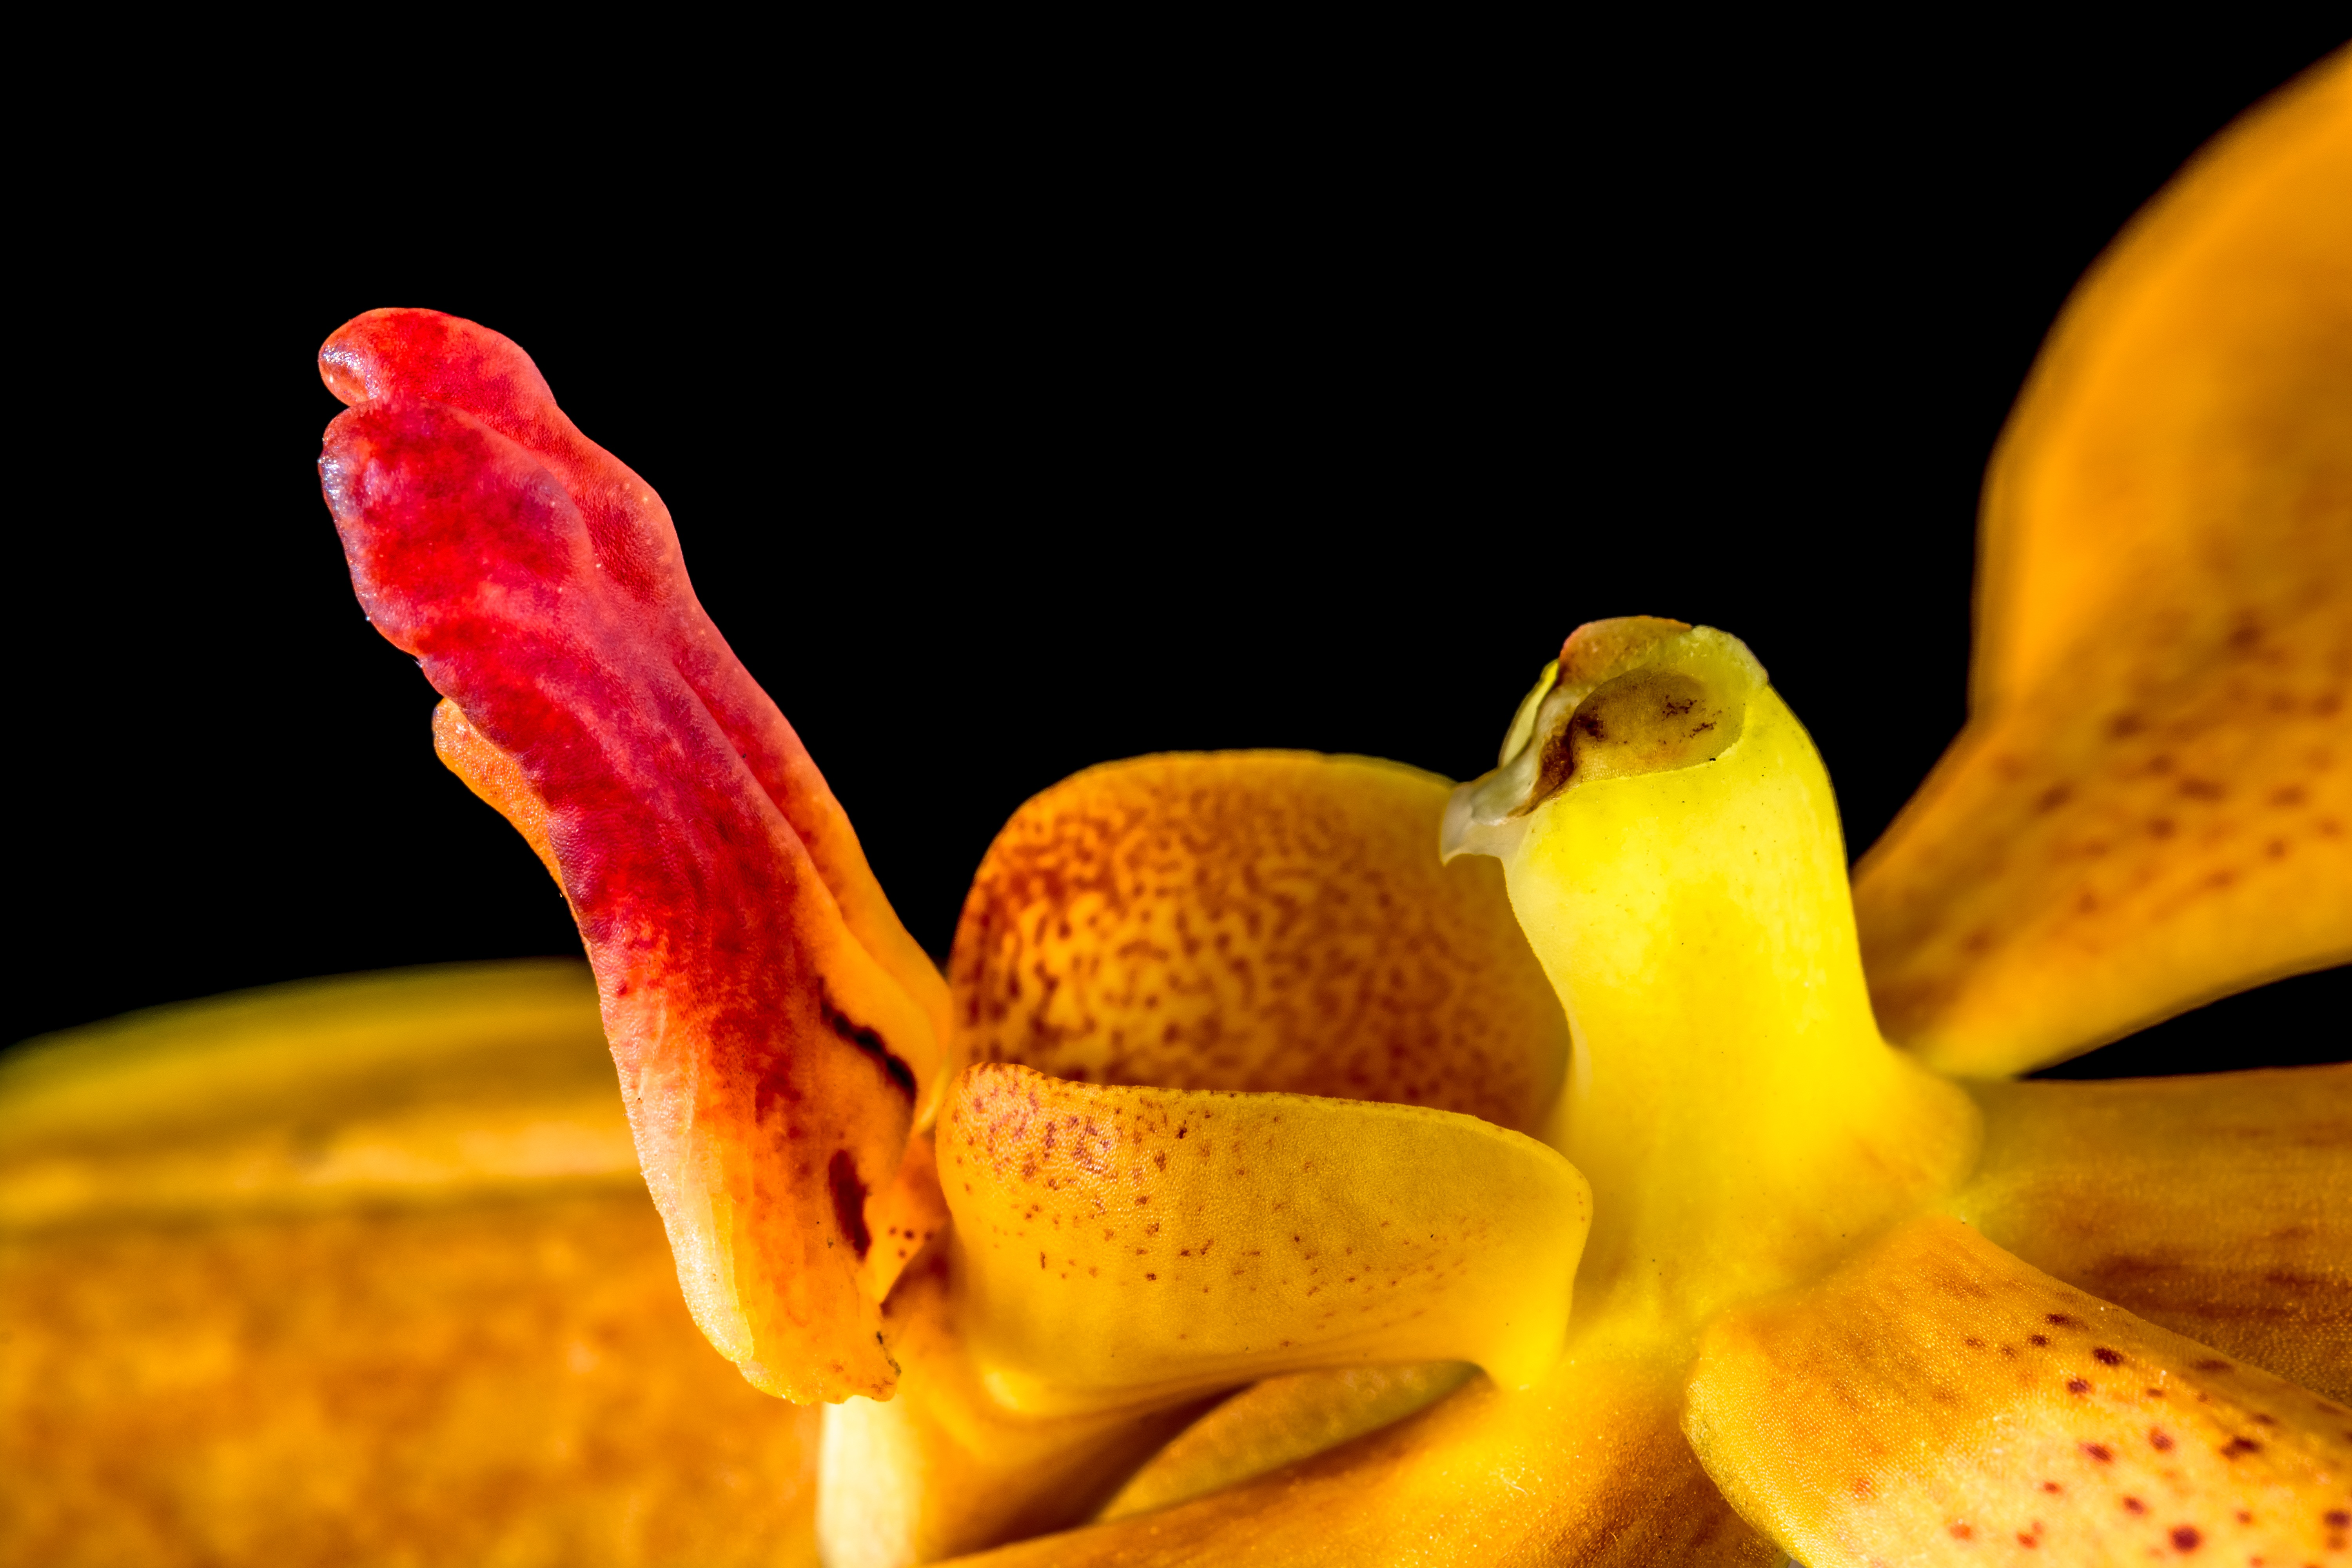
blossom, plant, photography, fruit, flower, petal, bloom, orange, pollen, food, produce, yellow, flora, orchid, close up, macro photography, flowering plant, land plant